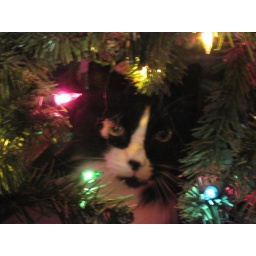
My friend's cat Prince was curled up in the Christmas tree being all festive for a little while.